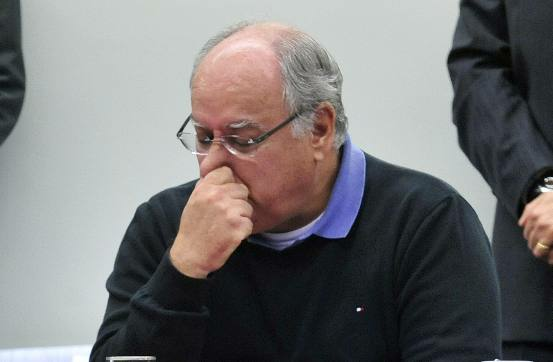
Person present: Yes